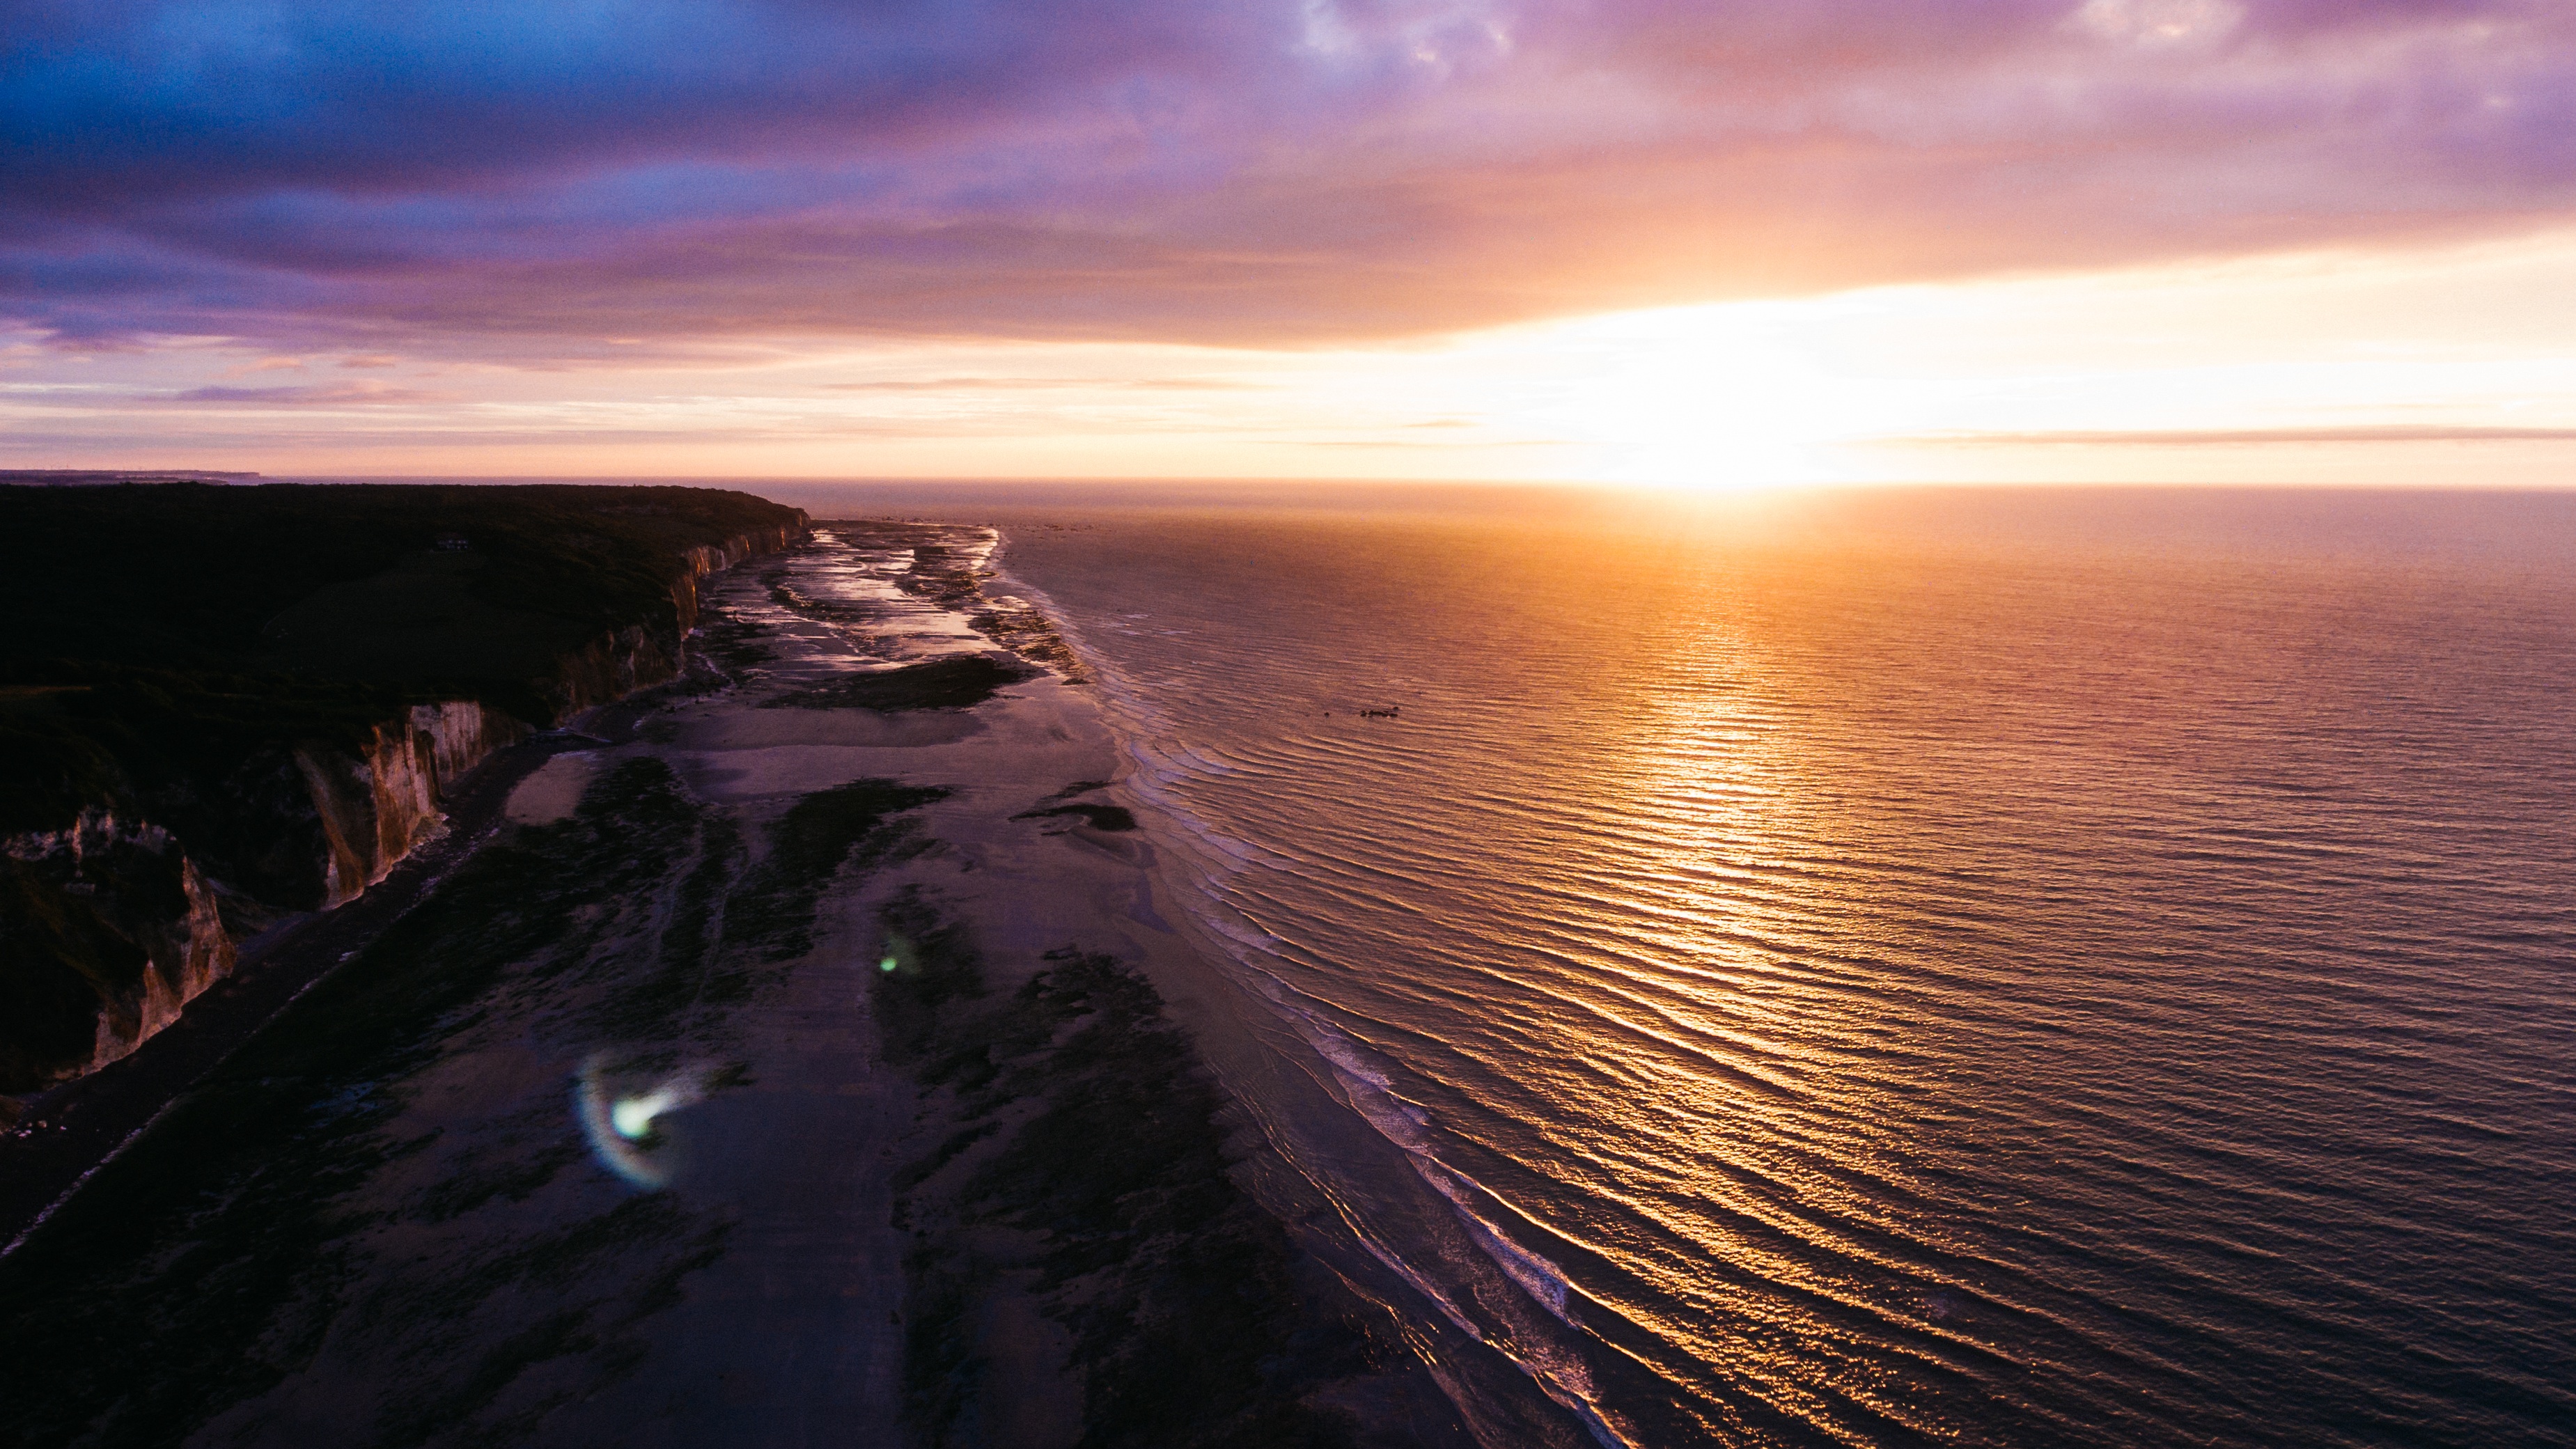
beach, sea, coast, water, ocean, horizon, cloud, sky, sun, sunrise, sunset, sunlight, morning, shore, wave, dawn, dusk, evening, reflection, terrain, wafe, cape, wind wave